Helene Gigstad Fauske

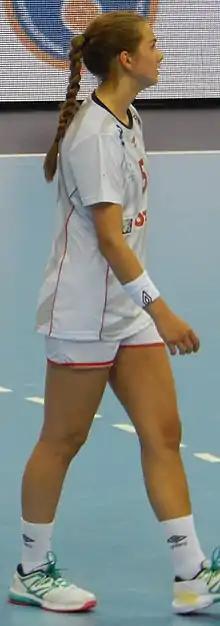
Fauske in 2016

Helene Gigstad Fauske (born 31 January 1997) is a Norwegian handball player for Odense Håndbold and the Norwegian national team.